Diahann Carroll

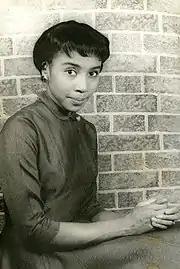
Carroll, by Carl Van Vechten, 1955

Carol Diann Johnson was born in the Bronx, New York City, on July 17, 1935, to John Johnson, a subway conductor, and Mabel ( Faulk), a nurse. While Carroll was still an infant, the family moved to Harlem, where she grew up except for a brief period in which her parents had left her with an aunt in North Carolina. She attended Music and Art High School, and was a classmate of Billy Dee Williams. In many interviews about her childhood, Carroll recalls her parents' support, and their enrolling her in dance, singing, and modeling classes. By the time Carroll was 15, she was modeling for "Ebony". "She also began entering television contests, including "Arthur Godfrey's Talent Scouts," under the name Diahann Carroll." After graduating from high school, she attended New York University, where she majored in sociology, "but she left before graduating to pursue a show-business career, promising her family that if the career did not materialize after two years, she would return to college."